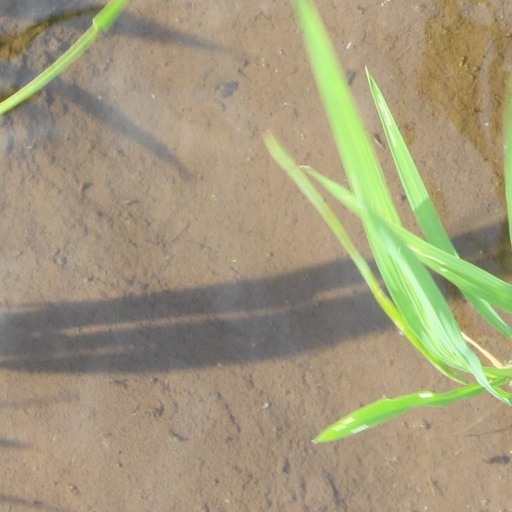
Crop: rice